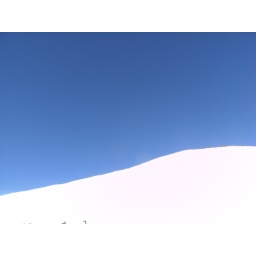
Not a single cloud in the sky for 2 days